Dmitry Konov

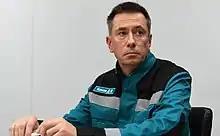

Dmitry Vladimirovich Konov (b. 2 September 1970, Moscow) is a Russian business executive. He was the head of Sibur, Russia's largest integrated petrochemical company, from 2006 to 2022.